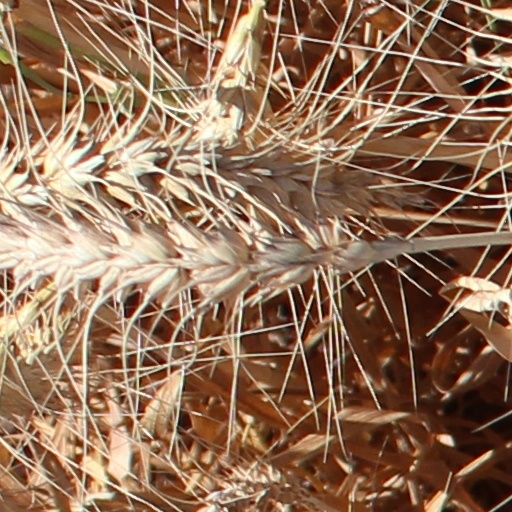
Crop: wheat